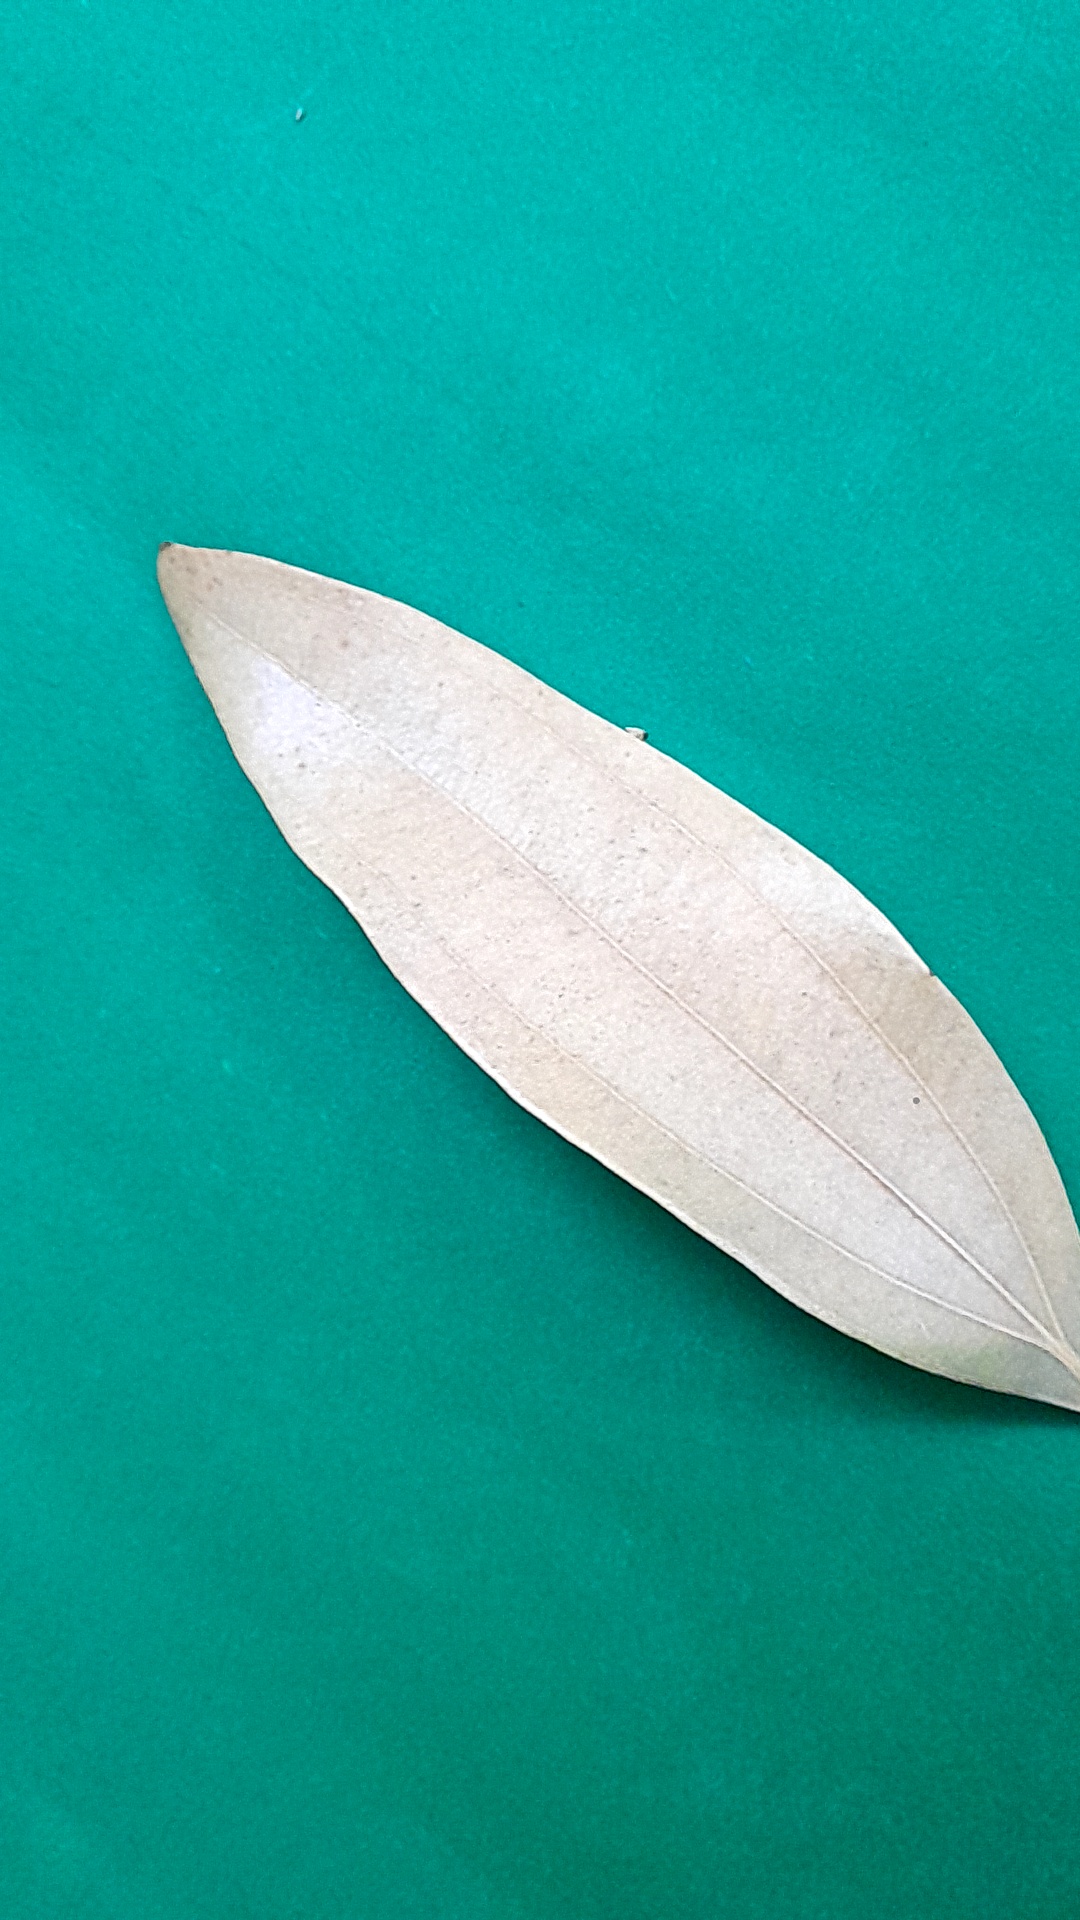
Label: Dry Leaf